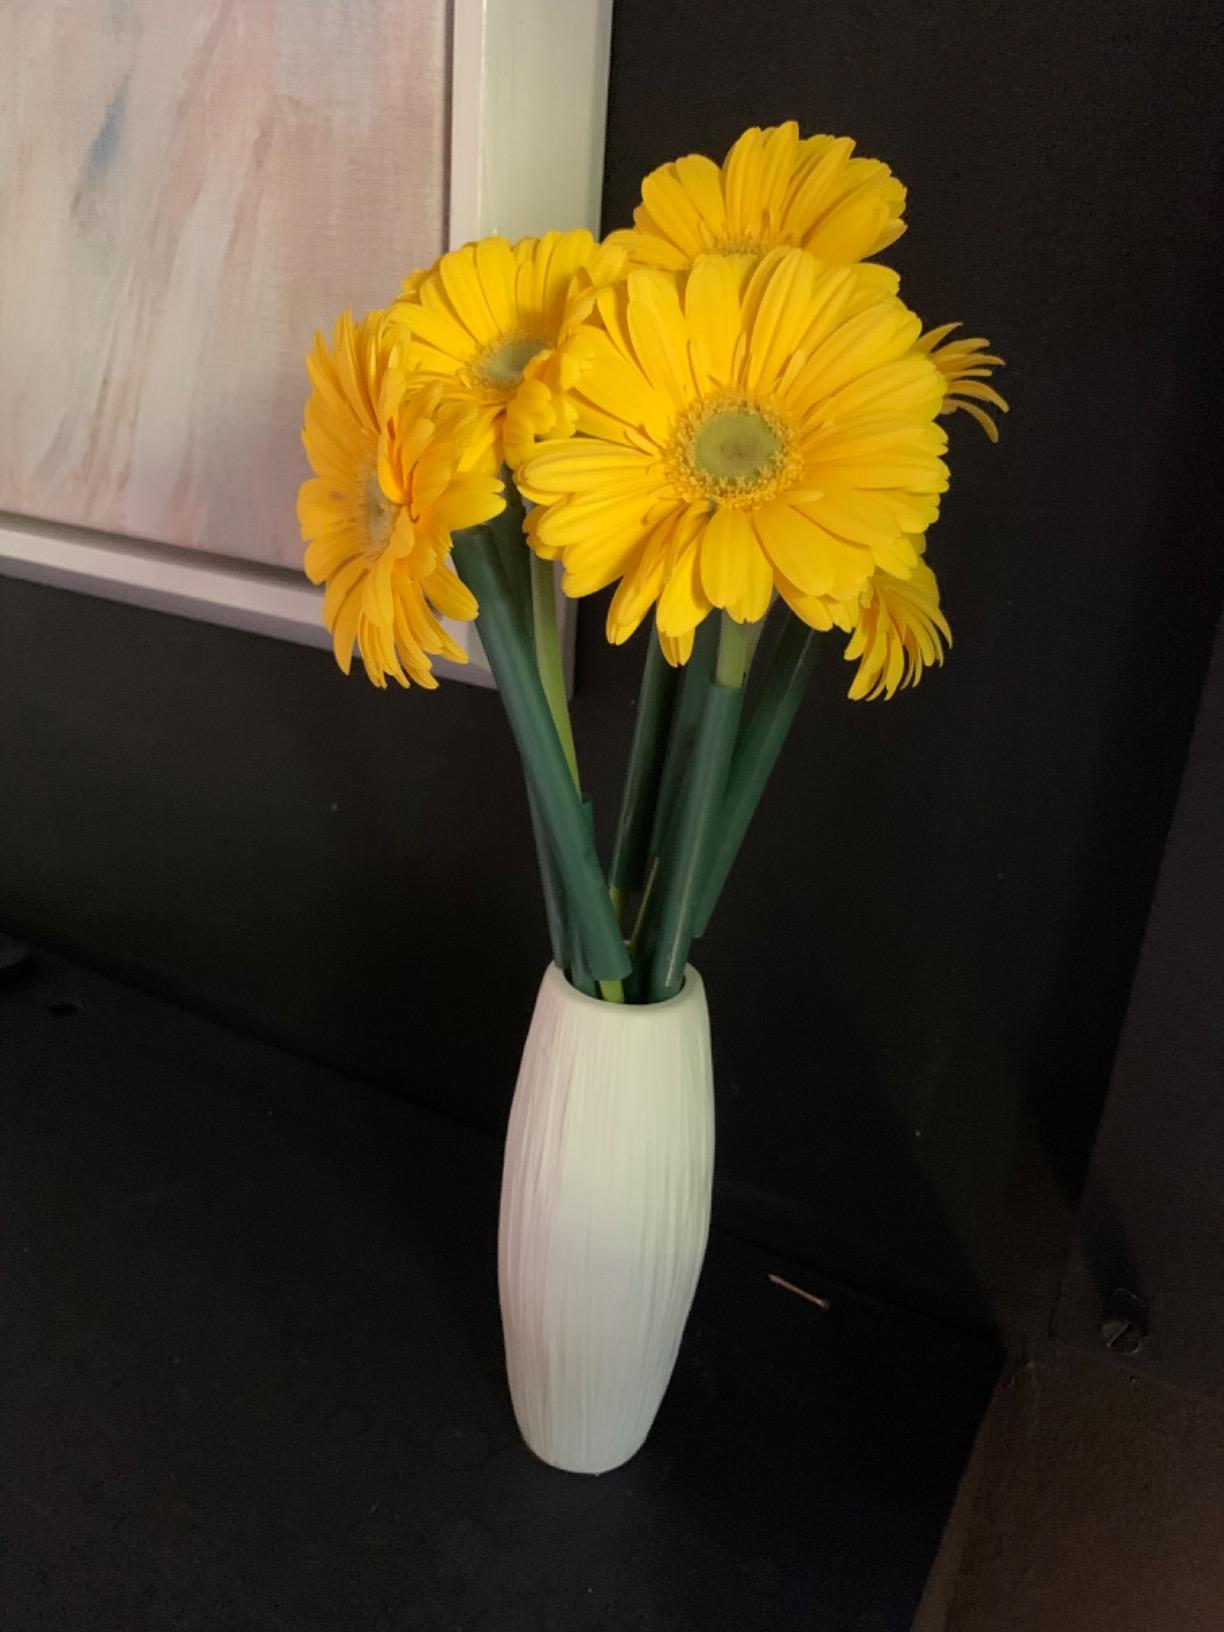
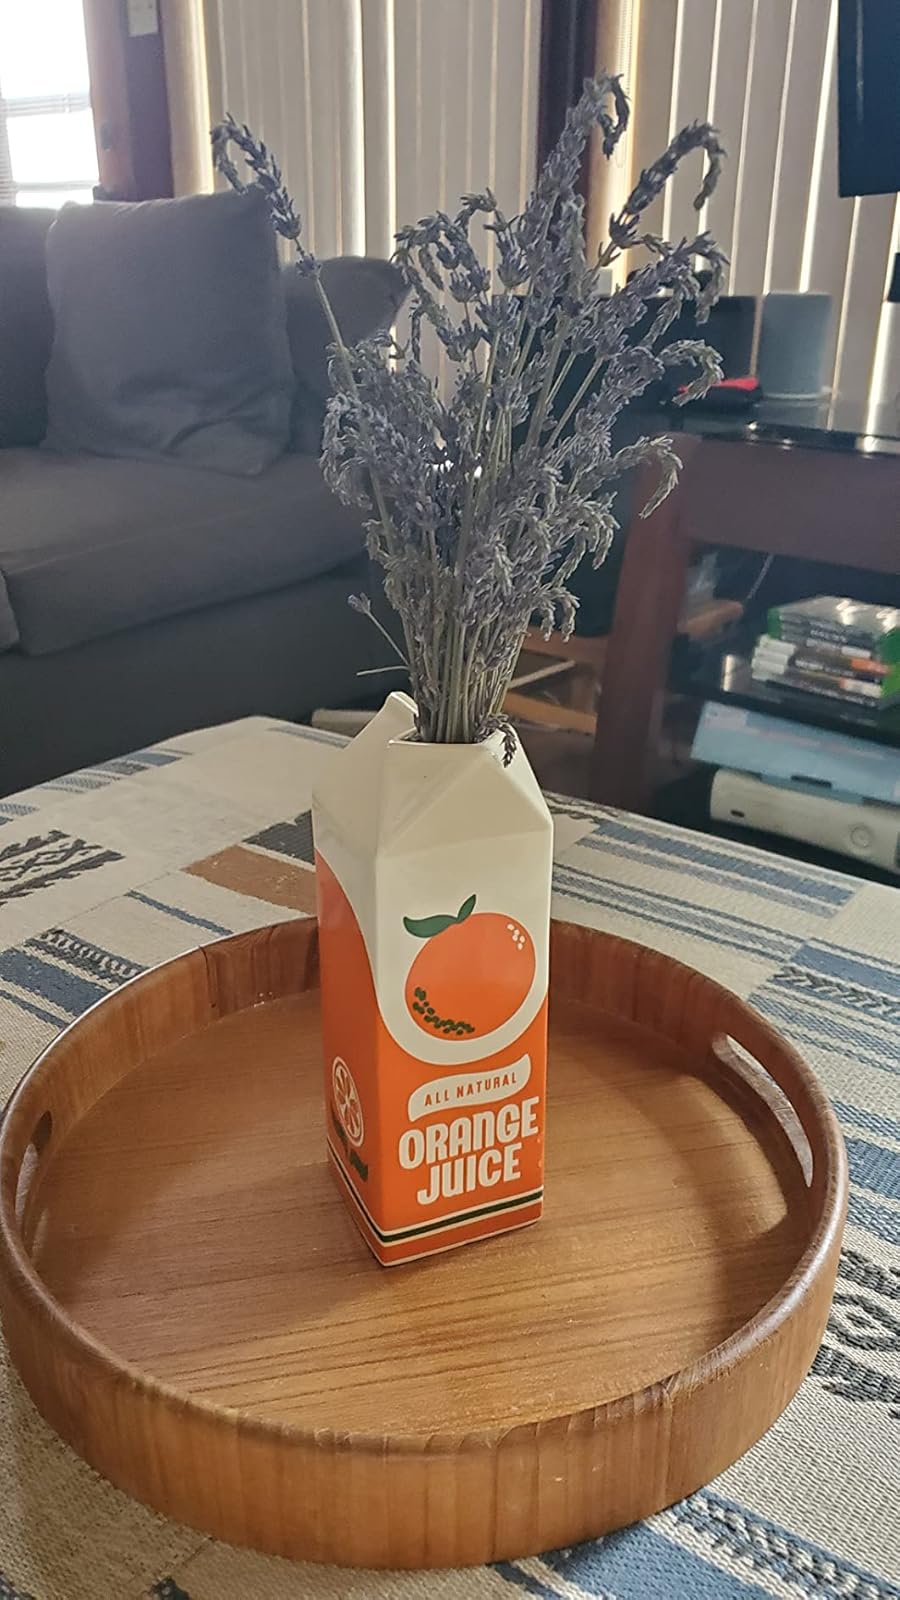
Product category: vase
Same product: no